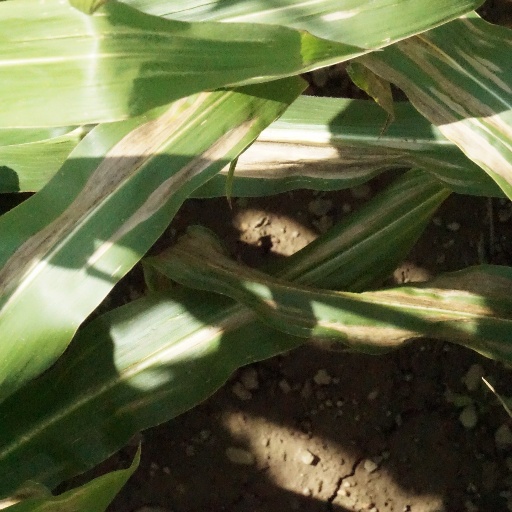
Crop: maize; corn